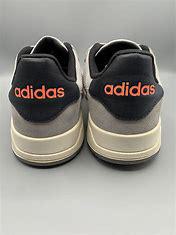
Brand: adidas
Model: NEO Entrap Skate